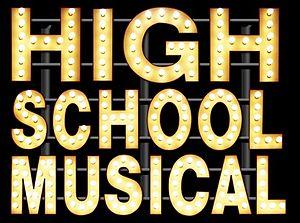
Logo original du téléfilm المدونة التعليمية للرياضيات : Premiers Pas sur scène, premier volet de la trilogie المدونة التعليمية للرياضيات.
High School Musical est une franchise médiatique de The Walt Disney Company.